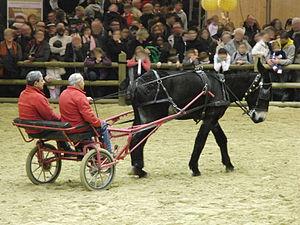
Présentation d'un âne des Pyrénées de type catalan attelé - Salon international de l'agriculture 2013, Paris, France
L’âne des Pyrénées est une race d’ânes originaire du sud et du sud-ouest de la France. On distingue deux types différents mais qui partagent un même standard : le type gascon, petit et trapu, et le type catalan, fin et élégant. C'est un âne très polyvalent que l'on utilise aussi bien pour le bât et l'attelage, que pour la production mulassière.